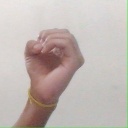
अक्षर: ऊ